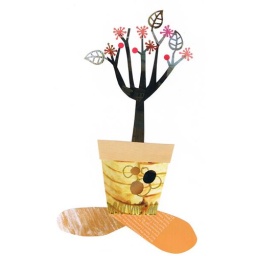
Flowers in a yellow pot